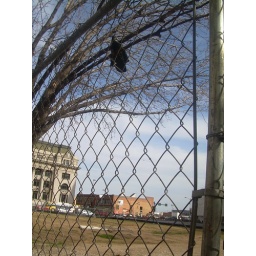
Second bag in tree with historic view